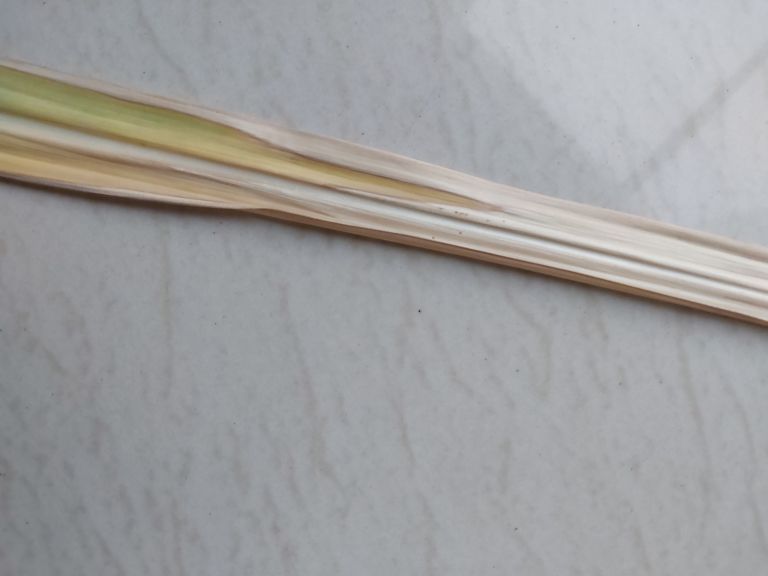
Label: Banded Chlorosis